USS Congress (1799)

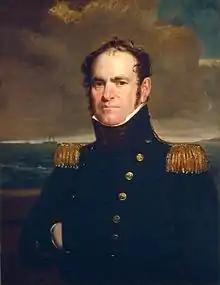
John Rodgers ca. 1814

In 1811 "Congress" required extensive repairs before recommissioning with Captain John Rogers in command. She performed routine patrols early in 1812 before war was declared on 18 June. Captain John Smith assumed command on 11 July 1812 and took her to join Rodgers' squadron, where she sailed in company with , , "President", and .